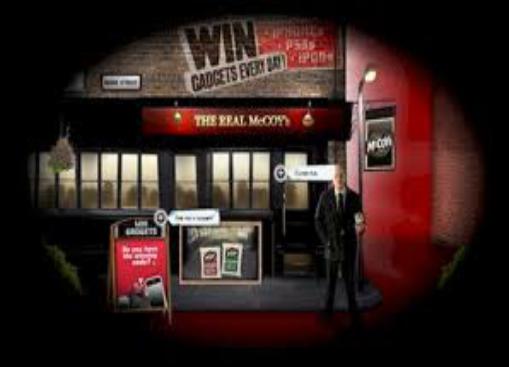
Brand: McCoys Crisps
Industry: Food